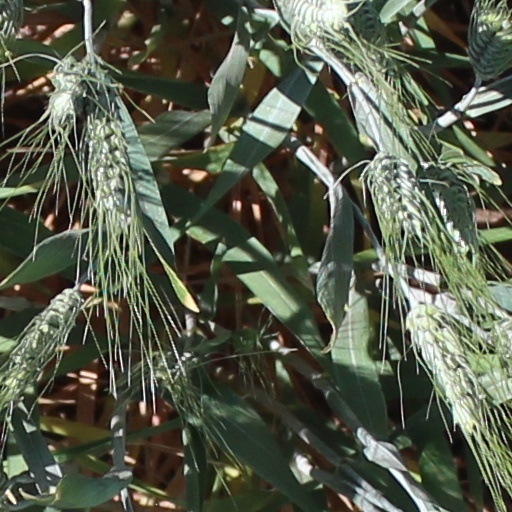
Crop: wheat